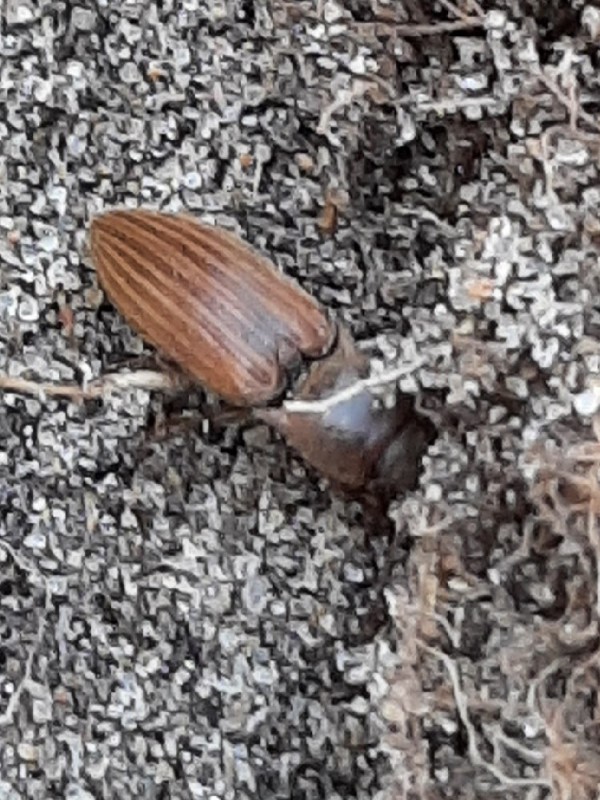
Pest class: clickbeetles_wireworms